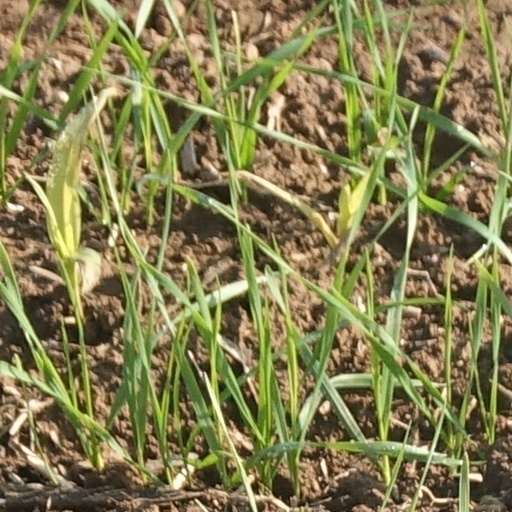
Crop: wheat